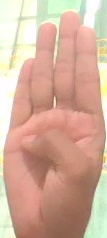
ASL sign: B